Fiscal localism

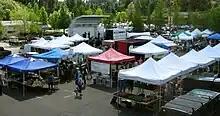
Local Farmer's Market

"Buy local" or local purchasing is the most visible face of fiscal localism. There are more complex institutions (both new and well established) that contribute to a community's ability to flourish. Institutions like credit unions, CDFI's (Community Development Financial Institutions), and local currency or complementary currency all can contribute to making communities more resilient and wealthy.